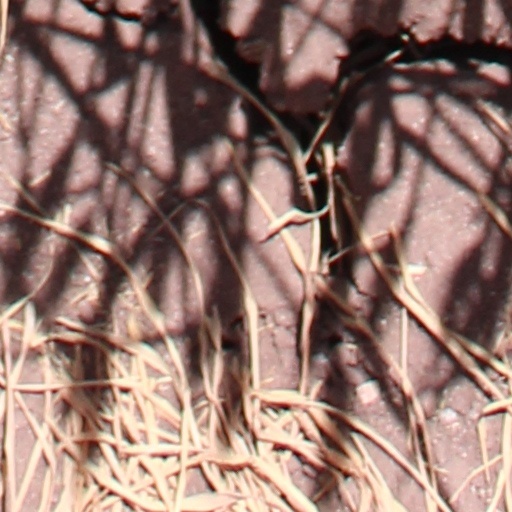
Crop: wheat